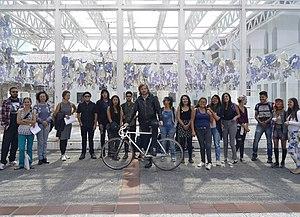
L'artiste allemand Sebastian Bieniek avec ses étudiants à l'UPCE (Université pontificale catholique d'Équateur) le 29 novembre 2016. Português: O artista alemão Sebastian Bieniek com seus alunos na PUCE (Pontifícia Universidade Católica do Equador) em 29 de novembro de 2016. Русский: Немецкий художник Себастьян Биенек со своими учениками на PUCE (Папский католический университет Эквадора) 29 ноября 2016 года. Українська: Німецький художник Себастьян Бієнек зі своїми учнями в PUCE (Папський Католицький Університет Еквадору) 29 листопада 2016 року.